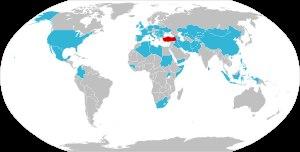
La pandémie de Covid-19 en Turquie se répand depuis le 11 mars 2020.